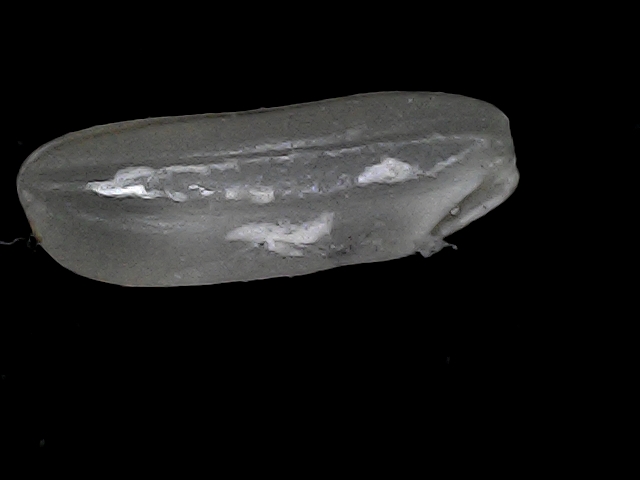
Rice variety: BD49